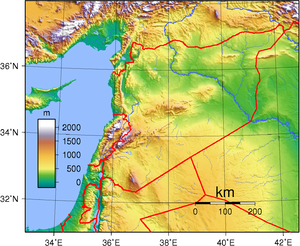
Syrien / Geografi
Syriens topografi.
Syrien, officielt Den Syriske Arabiske Republik, er et land i det vestlige Asien, der grænser op til Libanon og Middelhavet mod vest, Tyrkiet mod nord, Irak mod øst, Jordan mod syd og Israel mod sydvest. Israel har siden seksdageskrigen i 1967 besat Golanhøjderne i den sydlige del af Syrien. Landets hovedstad Damaskus er blandt de ældste kontinuerligt beboede byer i verden. Syrien består hovedsageligt af bjerge og sletter, der breder sig over tre-fjerdedele af landet. Slette- og bjerglandskab ligger midt i landet, mellem det fugtige kystklima i vest og de halvtøre ørkenområder i den sydlige del af landet. Det rummer adskillige etniske og religiøse grupper, inklusive kurdere, armeniere, assyrere, tyrkere, kristne, drusere, alawitiske shiaer og arabiske sunnaer.